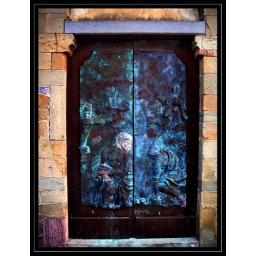
Copper decorated church door in Marinasco - LaSpezia, Liguria IT